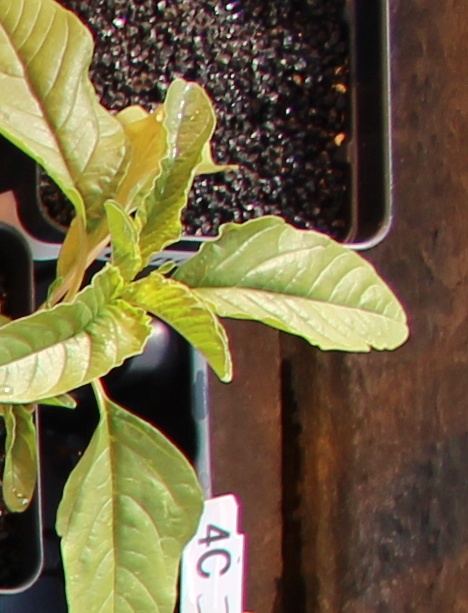
Label: Waterhemp